Viveros

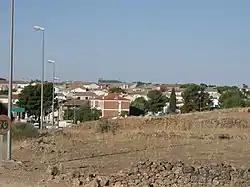
View of Viveros

Viveros is a municipality in Albacete, Castile-La Mancha, Spain. It has a population of 512.